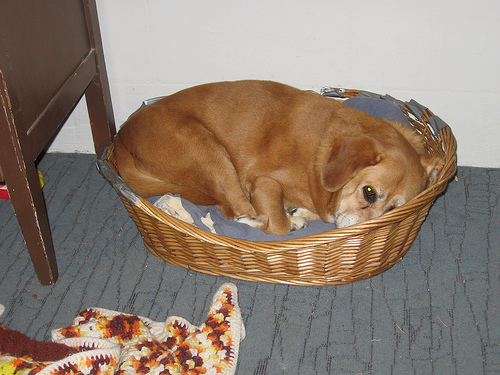
Animal: dog
Breed: beagle